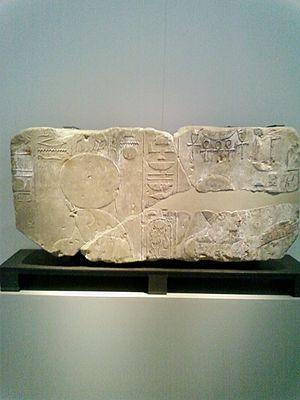
Relief représentant Amenhotep IV faisant une offrande. Derrière lui (partie de gauche) est représenté le dieu Aton sous sa forme hiéracocéphale - XVIIIe dynastie égyptienne, début du règne d'Amenhotep IV/Akhénaton
Le temple d'Aton situé à Karnak est un temple égyptien voué au culte d'Aton. Il fut construit durant les quatre premières années de règne d'Akhenaton, alors que ce dernier portait encore le nom d’Amenhotep IV.